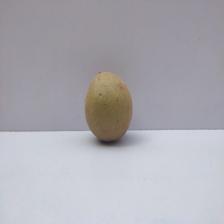
Size: Large